Cobham Hall School

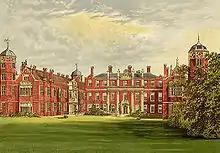
Cobham Hall, circa 1880

There has been a manor house on the site since the 12th century. The current building consists of a pair of 16th-century Tudor wings and a later classical central block, the 'Cross Wing'. Alterations were made by Sir William Chambers, c. 1767–70 The most notable feature of the interior is the two-storey Gilt Hall, c, 1770–81. The fourth earl of Darnley, who inherited in 1781, employed the architect James Wyatt extensively. The landscape designer Humphry Repton was hired to draw up a plan for the estate and two of his sons designed features of the building.